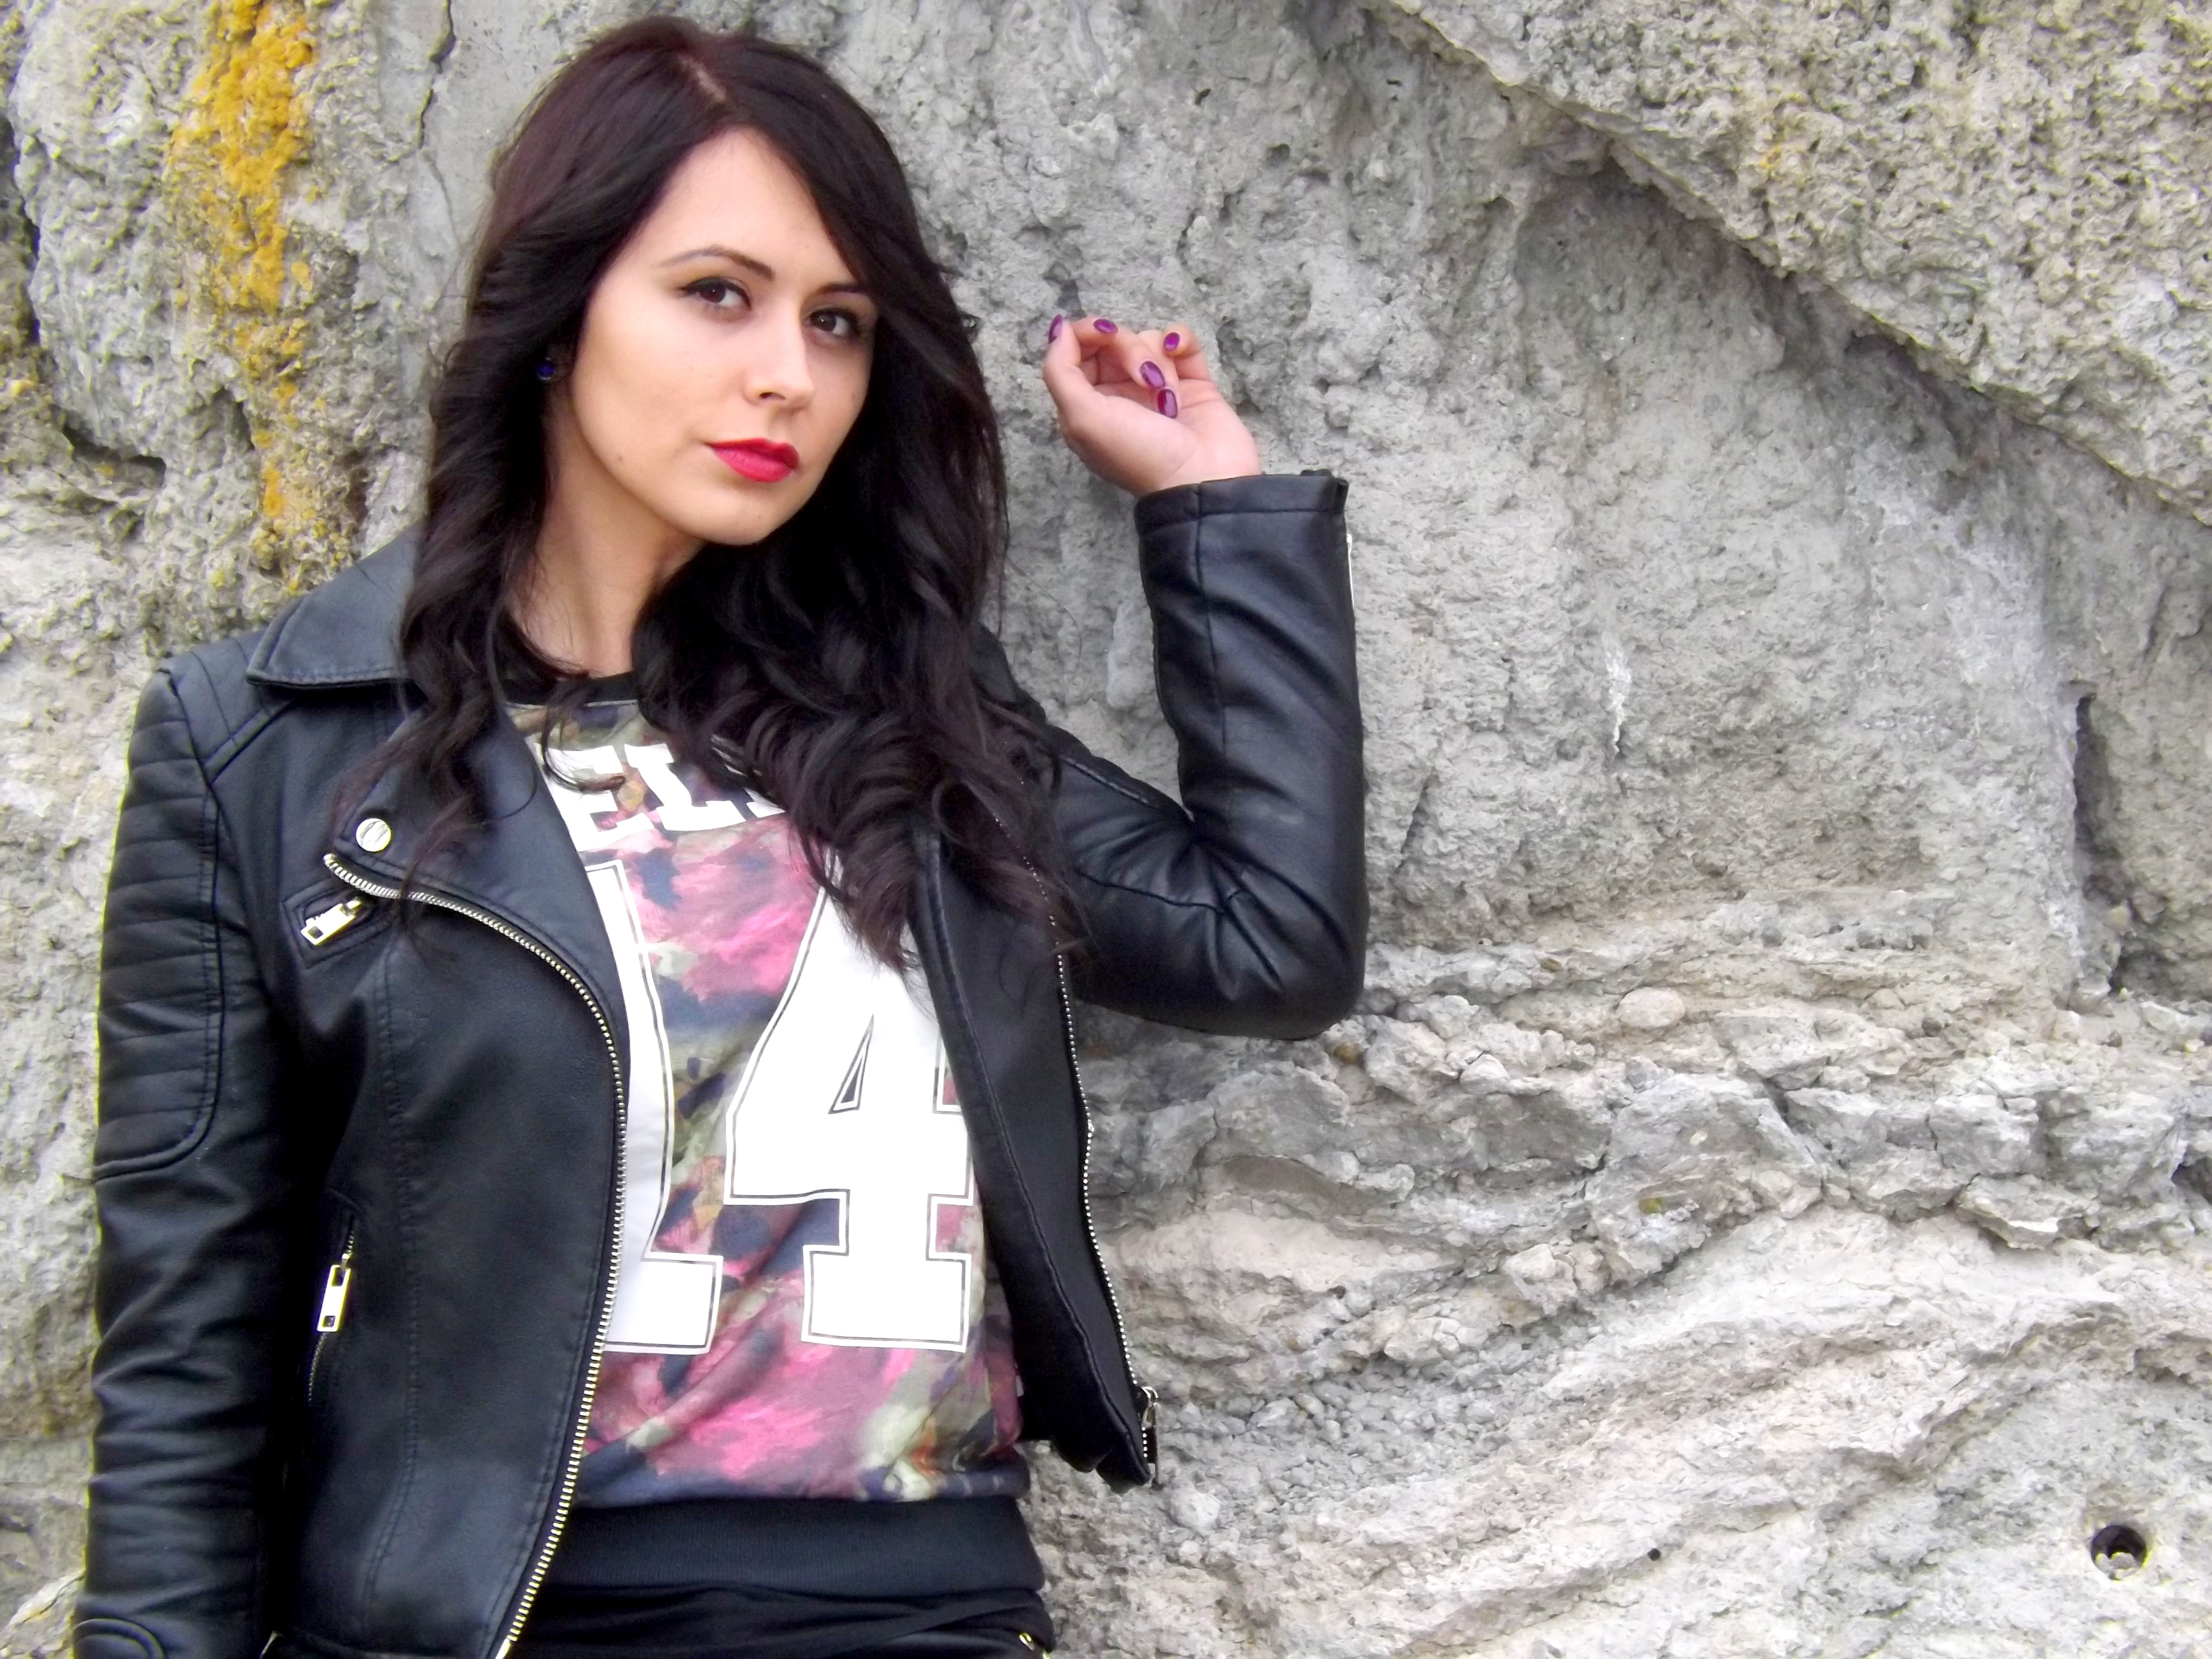
rock, girl, leather, leg, fur, brunette, model, spring, fashion, clothing, black, lady, jacket, outerwear, textile, beauty, seductive, photo shoot, leather jacket, portrait photography